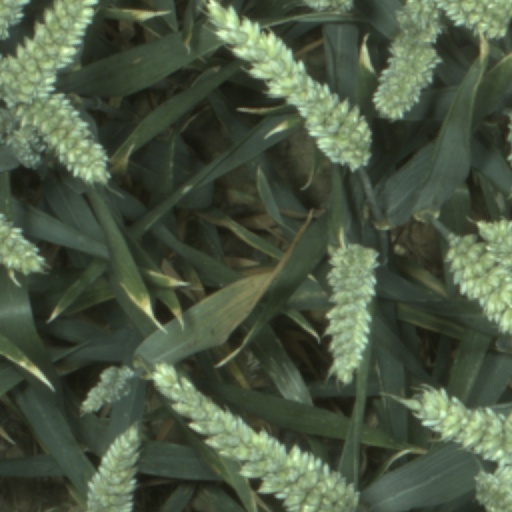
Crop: wheat